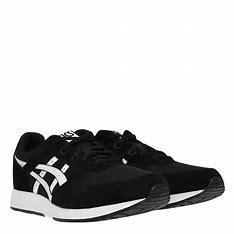
Brand: Asics
Model: Lyte Classic